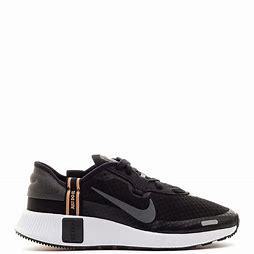
Brand: Nike
Model: Reposto